Natella Boltyanskaya

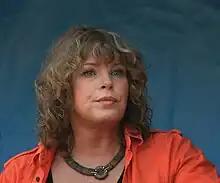
Boltyanskaya in 2011

Natella Savelievna Boltyanskaya (born 20 May 1965) is a Russian journalist, singer-songwriter, poet and ex-radio host on Echo of Moscow.